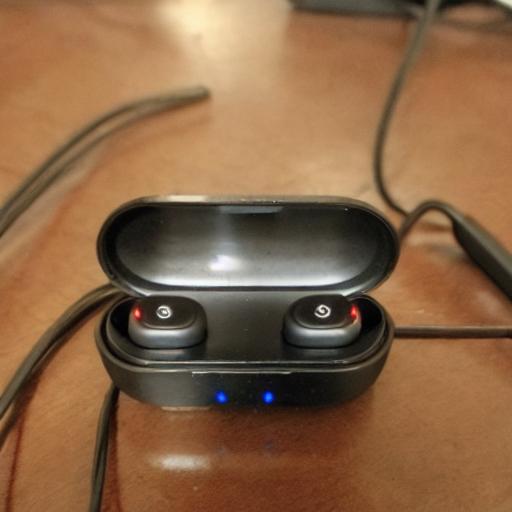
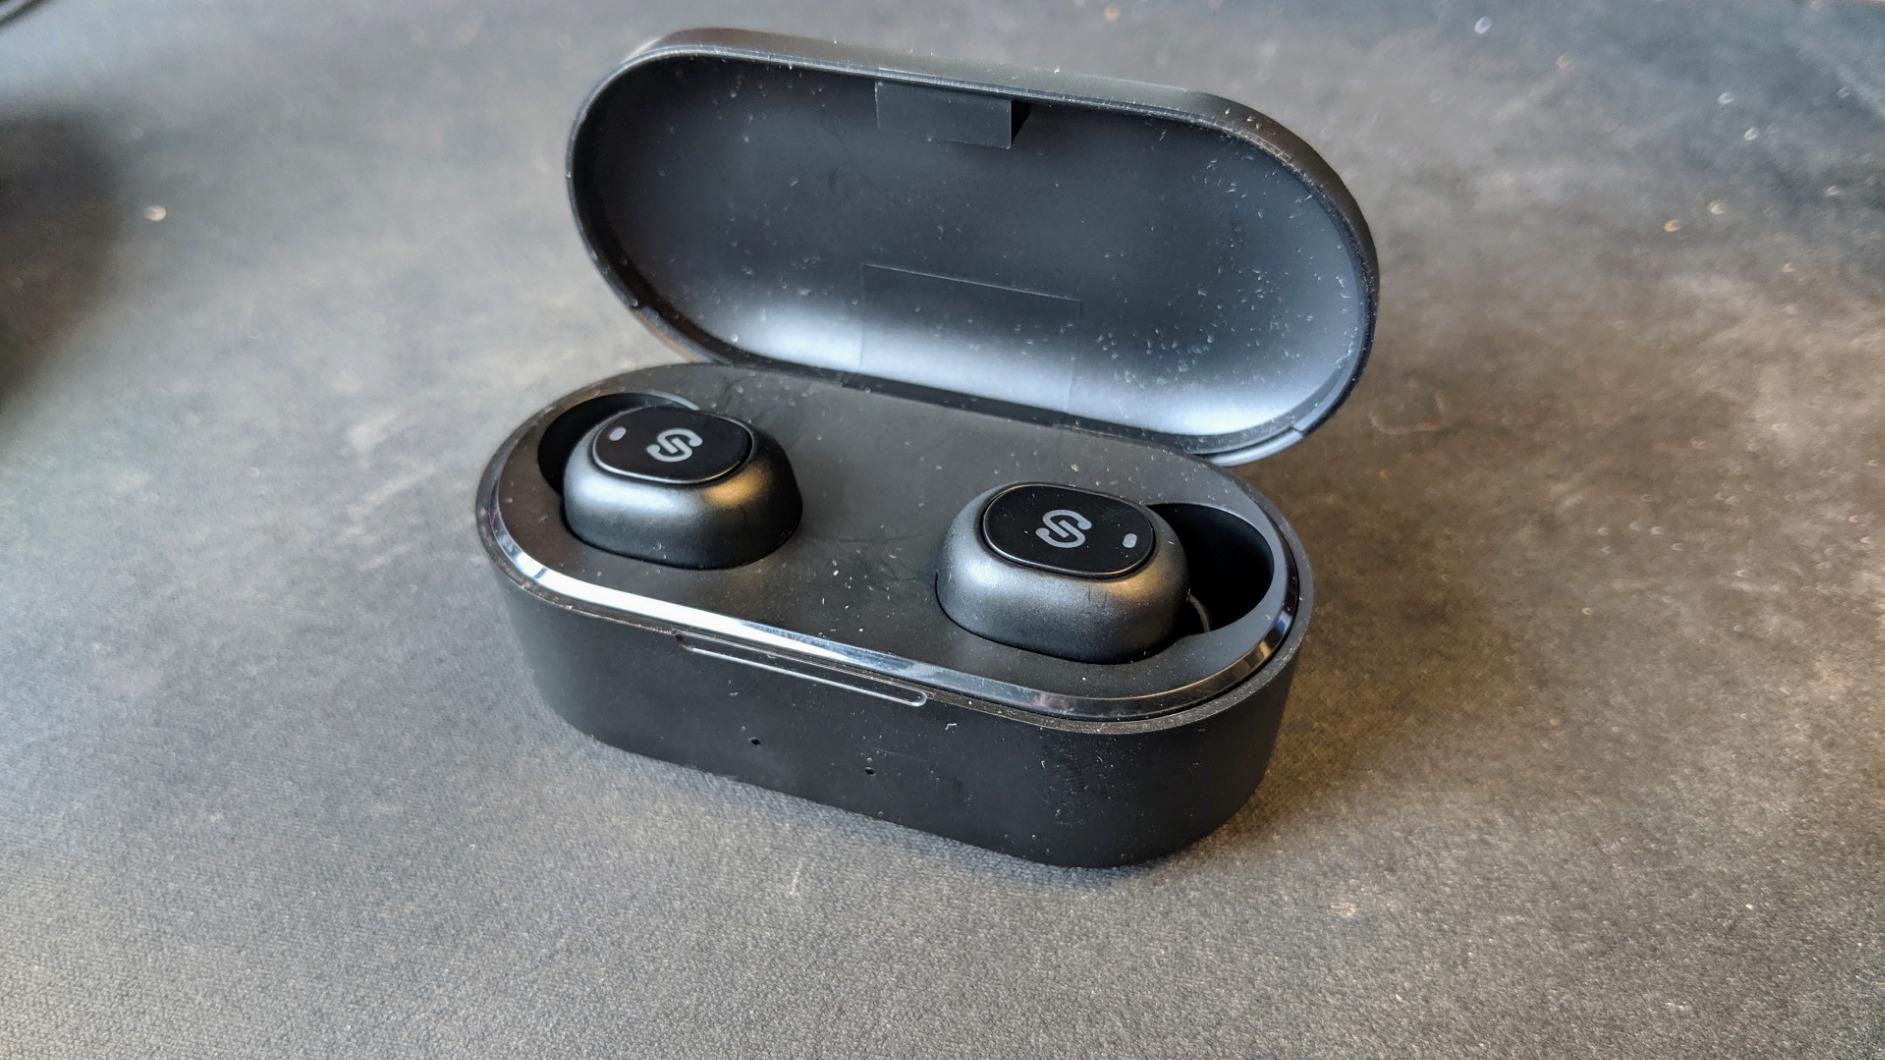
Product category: earbuds
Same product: no